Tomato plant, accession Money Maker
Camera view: vertical (180 deg); turntable rotation: 240 degrees
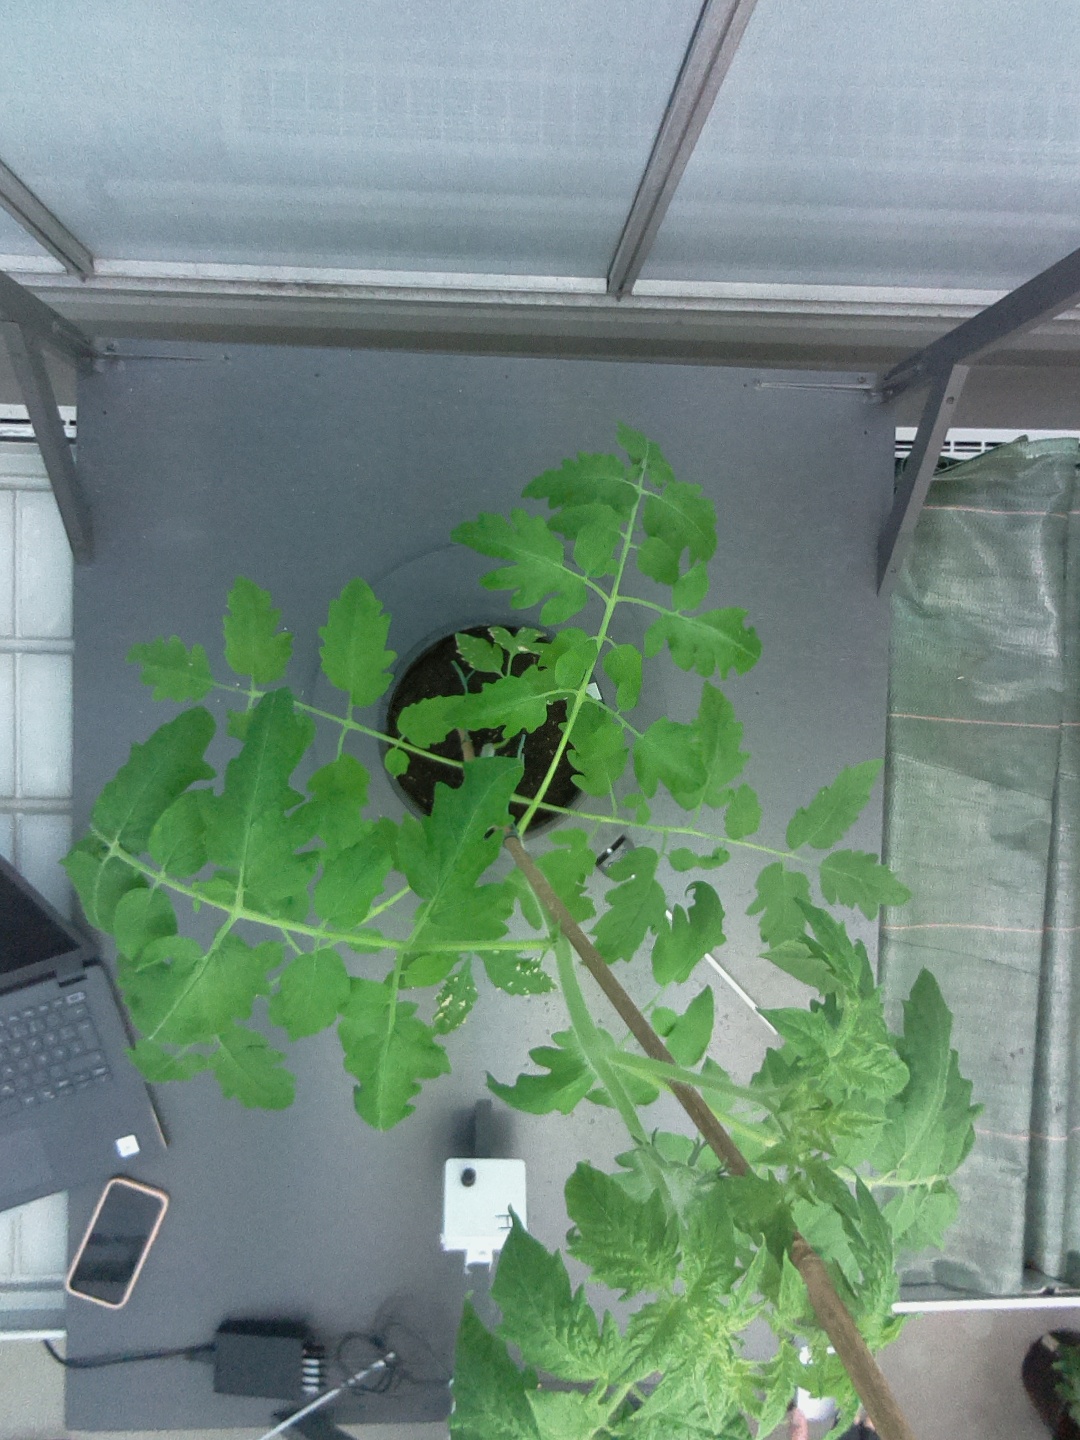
BBCH growth stage 17: 14 of true leaves visible